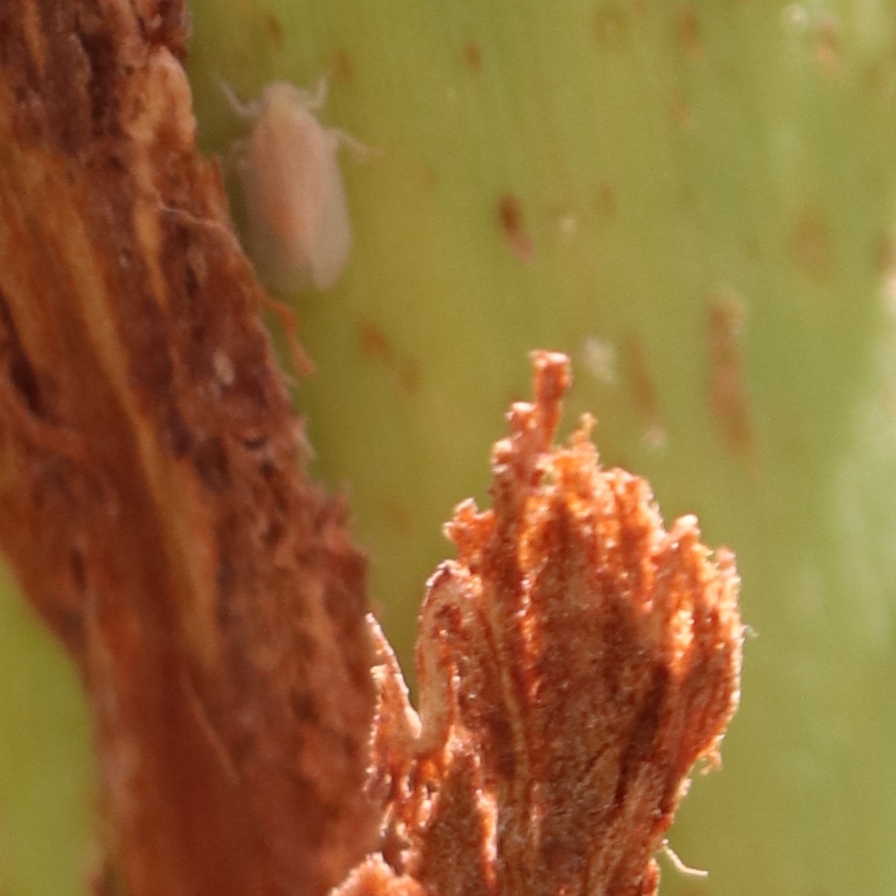
Label: Bug